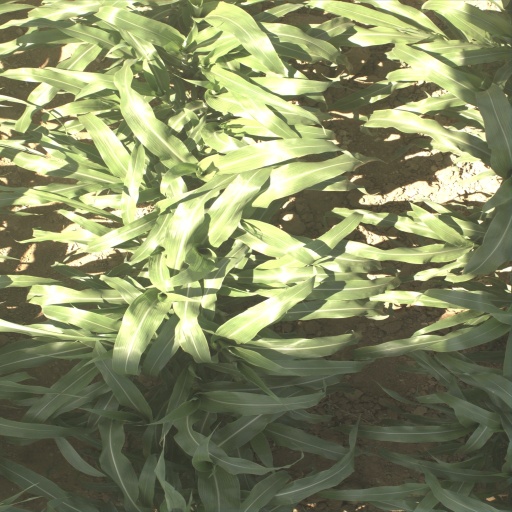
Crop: sorghum